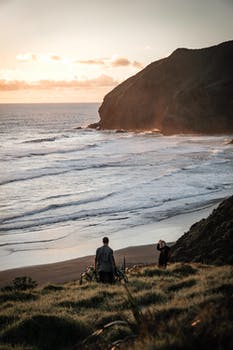
Label: No Watermark